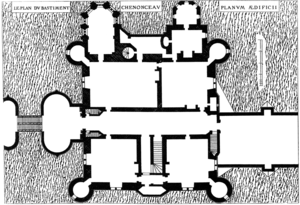
Château de Chenonceau, plan du Logis
Le château de Chenonceau est un château de la Loire situé en Touraine, sur la commune de Chenonceaux, dans le département d'Indre-et-Loire en région Centre-Val de Loire.